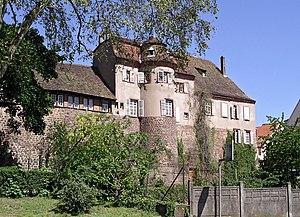
Ce tableau présente la liste de tous les monuments historiques de Saverne, classés ou inscrits.
Tres Tabernæ est le nom de la ville actuelle de Saverne à l'époque gallo-romaine. Aux abords immédiats du site existe déjà à l'époque gauloise une fortification, l'oppidum du Fossé des Pandours. La ville, peu évoquée par les auteurs anciens, existe déjà au Iᵉʳ siècle de notre ère selon les traces archéologiques attestées. Les fouilles entreprises depuis le XIXᵉ siècle ont permis d'en mettre au jour un certain nombre de vestiges qui sont conservés au sein du musée du château des Rohan. Du fait de nombreuses carrières de grès rose, les archéologues ont pu dégager de nombreux éléments lapidaires conservés in situ depuis l'antiquité et appréhender le passé gallo-romain de la ville actuelle.
Saverne est une commune française, sous-préfecture du département du Bas-Rhin, dans la région Grand Est.